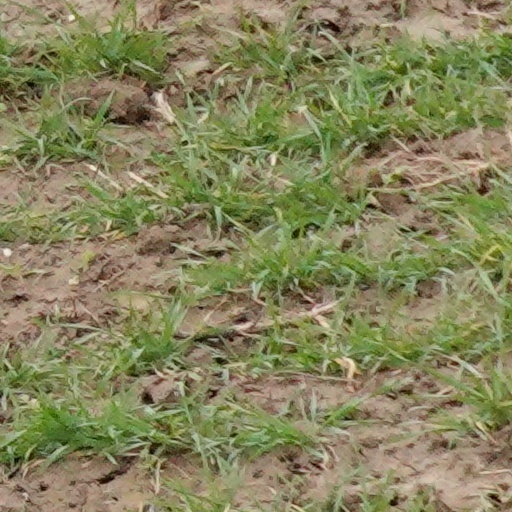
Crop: wheat